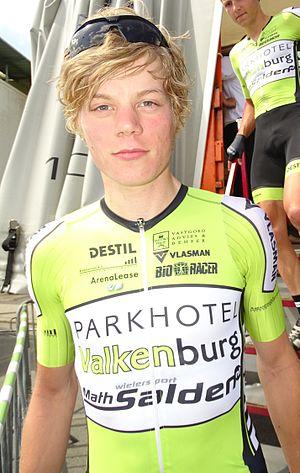
Reportage réalisé le dimanche 7 juin à l'occasion du départ du Mémorial Philippe Van Coningsloo 2015 à Wavre, Belgique.
Dennis Bakker est un coureur cycliste néerlandais.